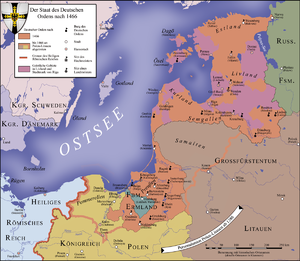
Den Tyske Orden / Den tyske ordensstat / Ordenslandene under øget indre og ydre pres
Det efter den anden fredsaftale i Thorn 1466 tilbageblevne ordensland Preussen samt besiddelserne i Livland. Det med grønt viste Ermland havde i lighed med Danzig reelt en suveræn status.
Den Tyske Orden eller Sankt Marias Hospitalsbrødre var en hospitalsorden, stiftet i 1190. Ordensbrødrene skulle tage sig af pilgrimme og sårede i Det hellige land under korsfarertiden. Den blev snart omdannet til en ridder- og præsteorden, som med tiden fik Østeuropa som sit vigtigste virkefelt. Medlemmerne aflagde ordensløfter.